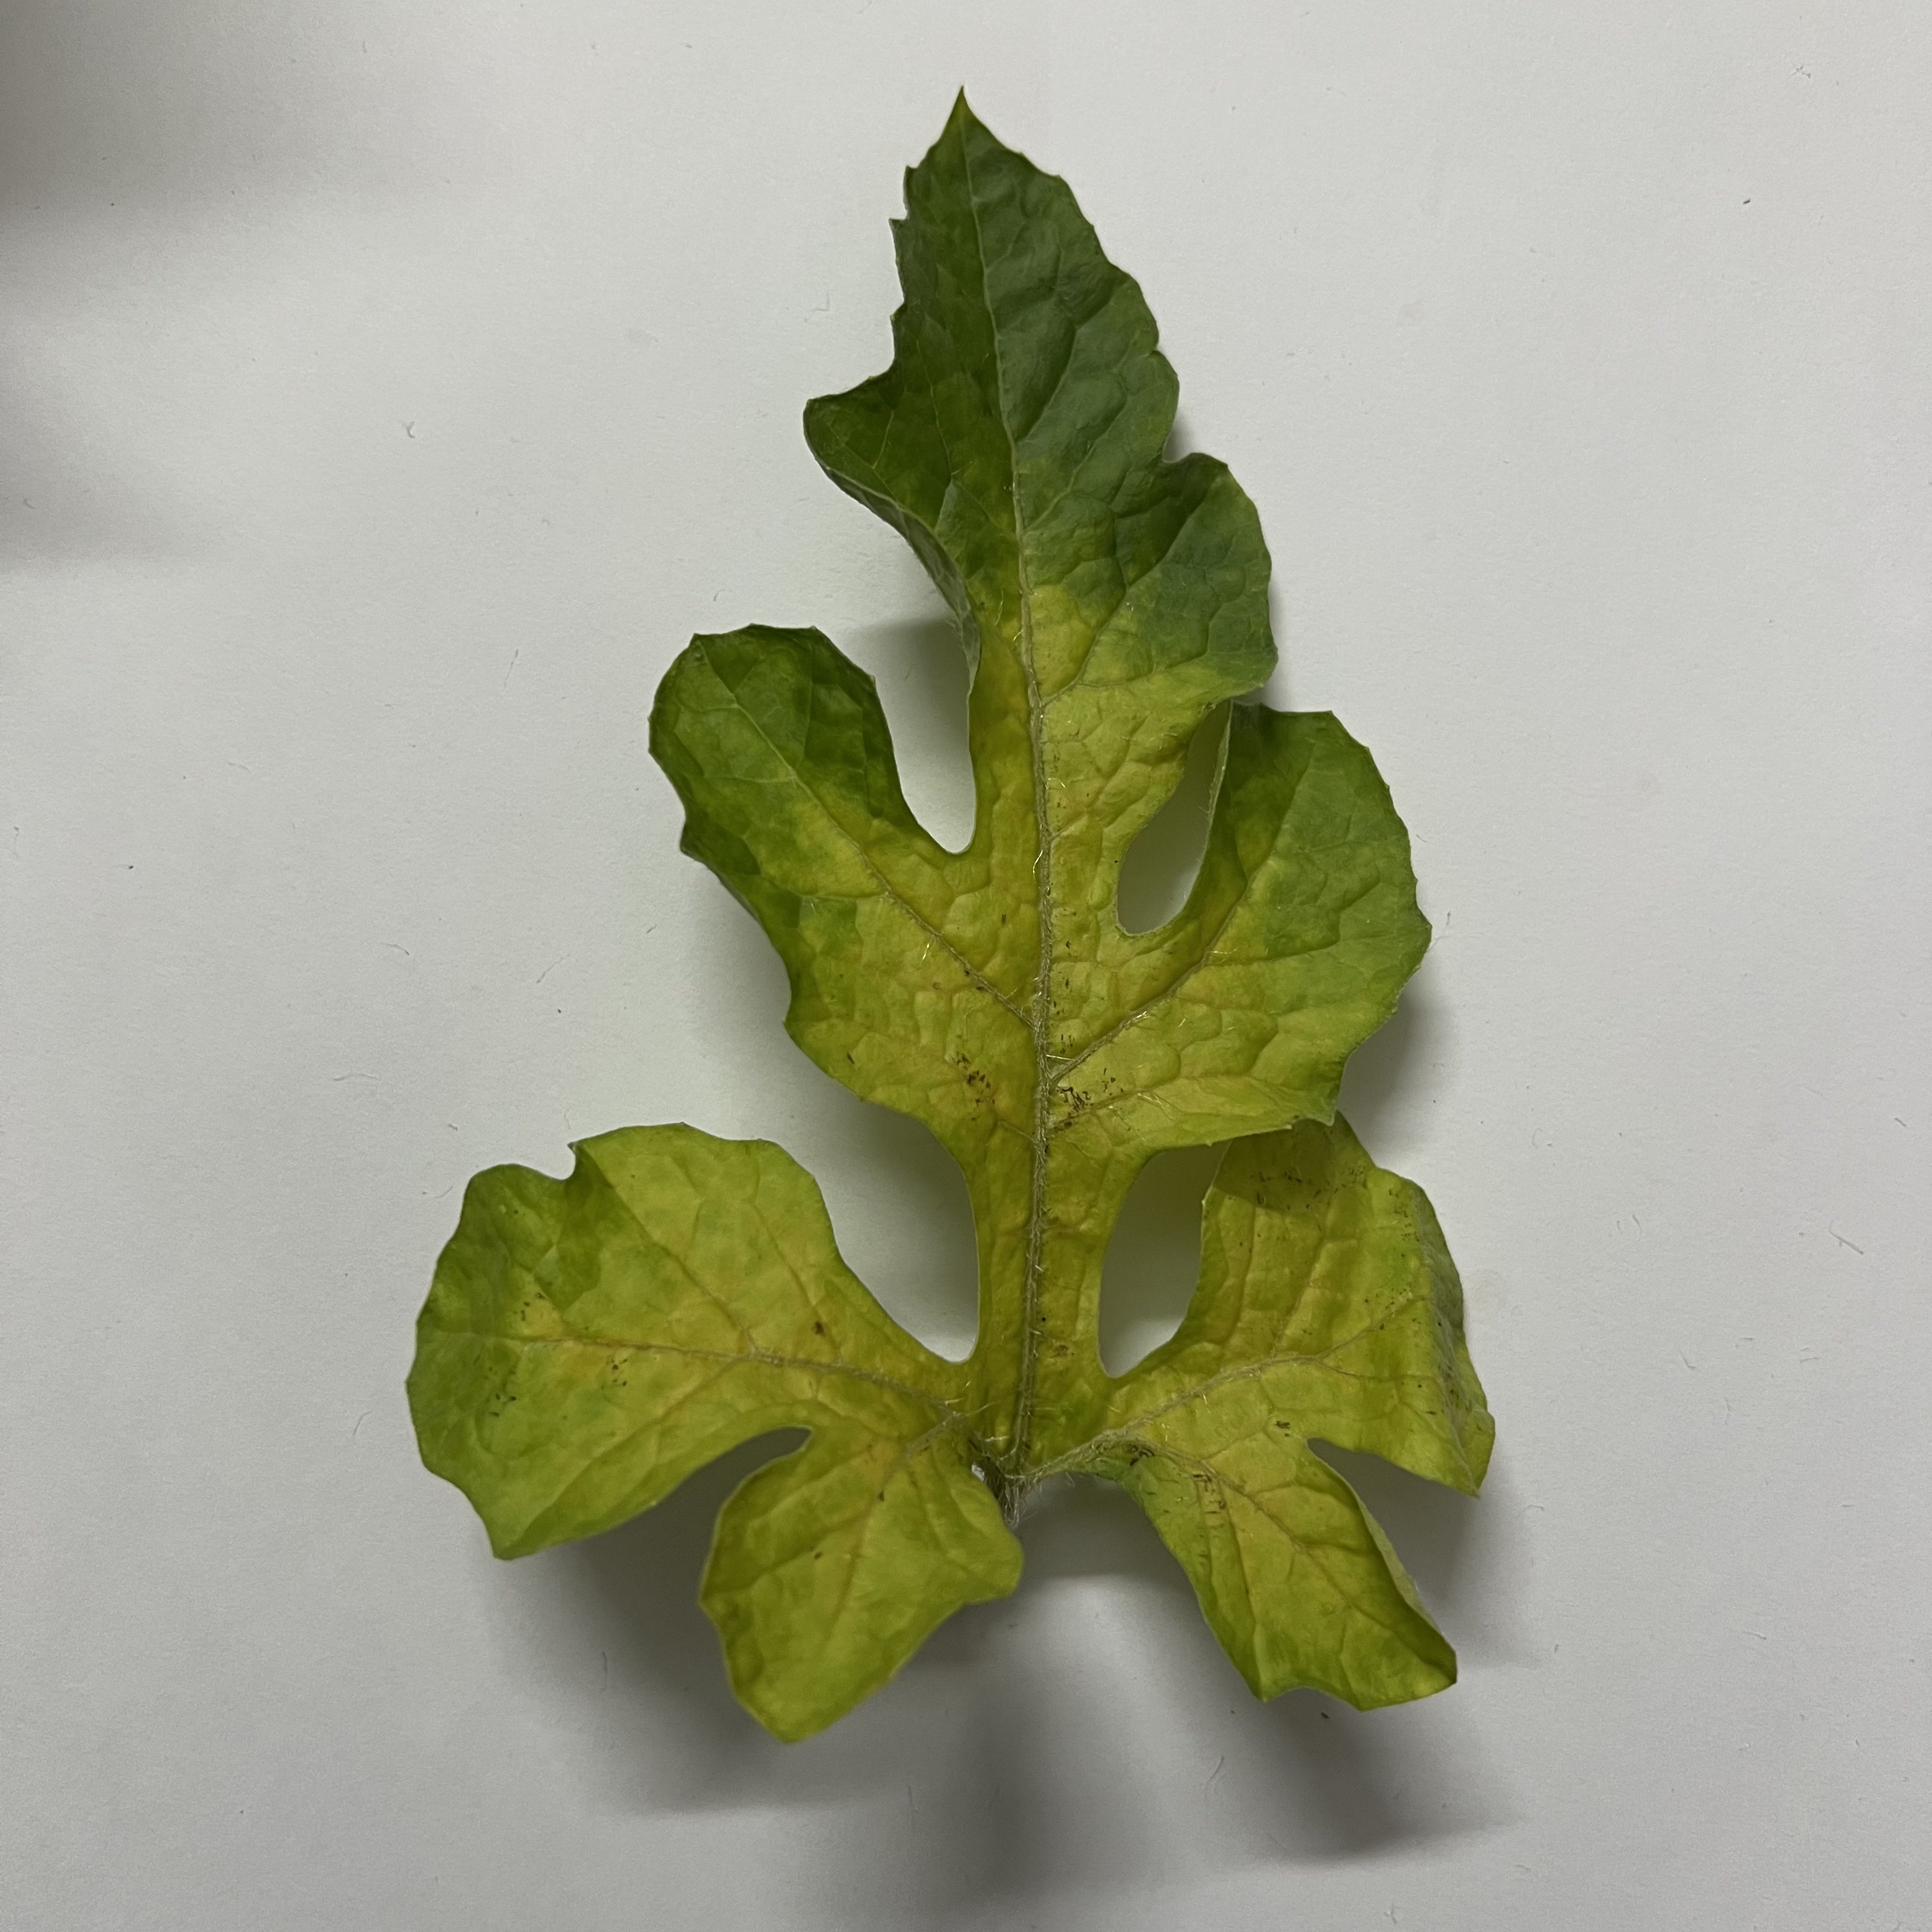
Label: Mosaic_Virus